Palo Alto, California

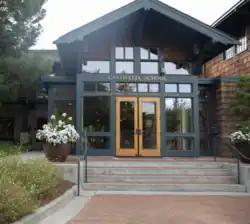
Castilleja School, founded in 1907

Palo Alto is the location of the first street-level Apple Store, the first Apple mini store, the first West Coast Whole Foods Market store, and the first Victoria's Secret.